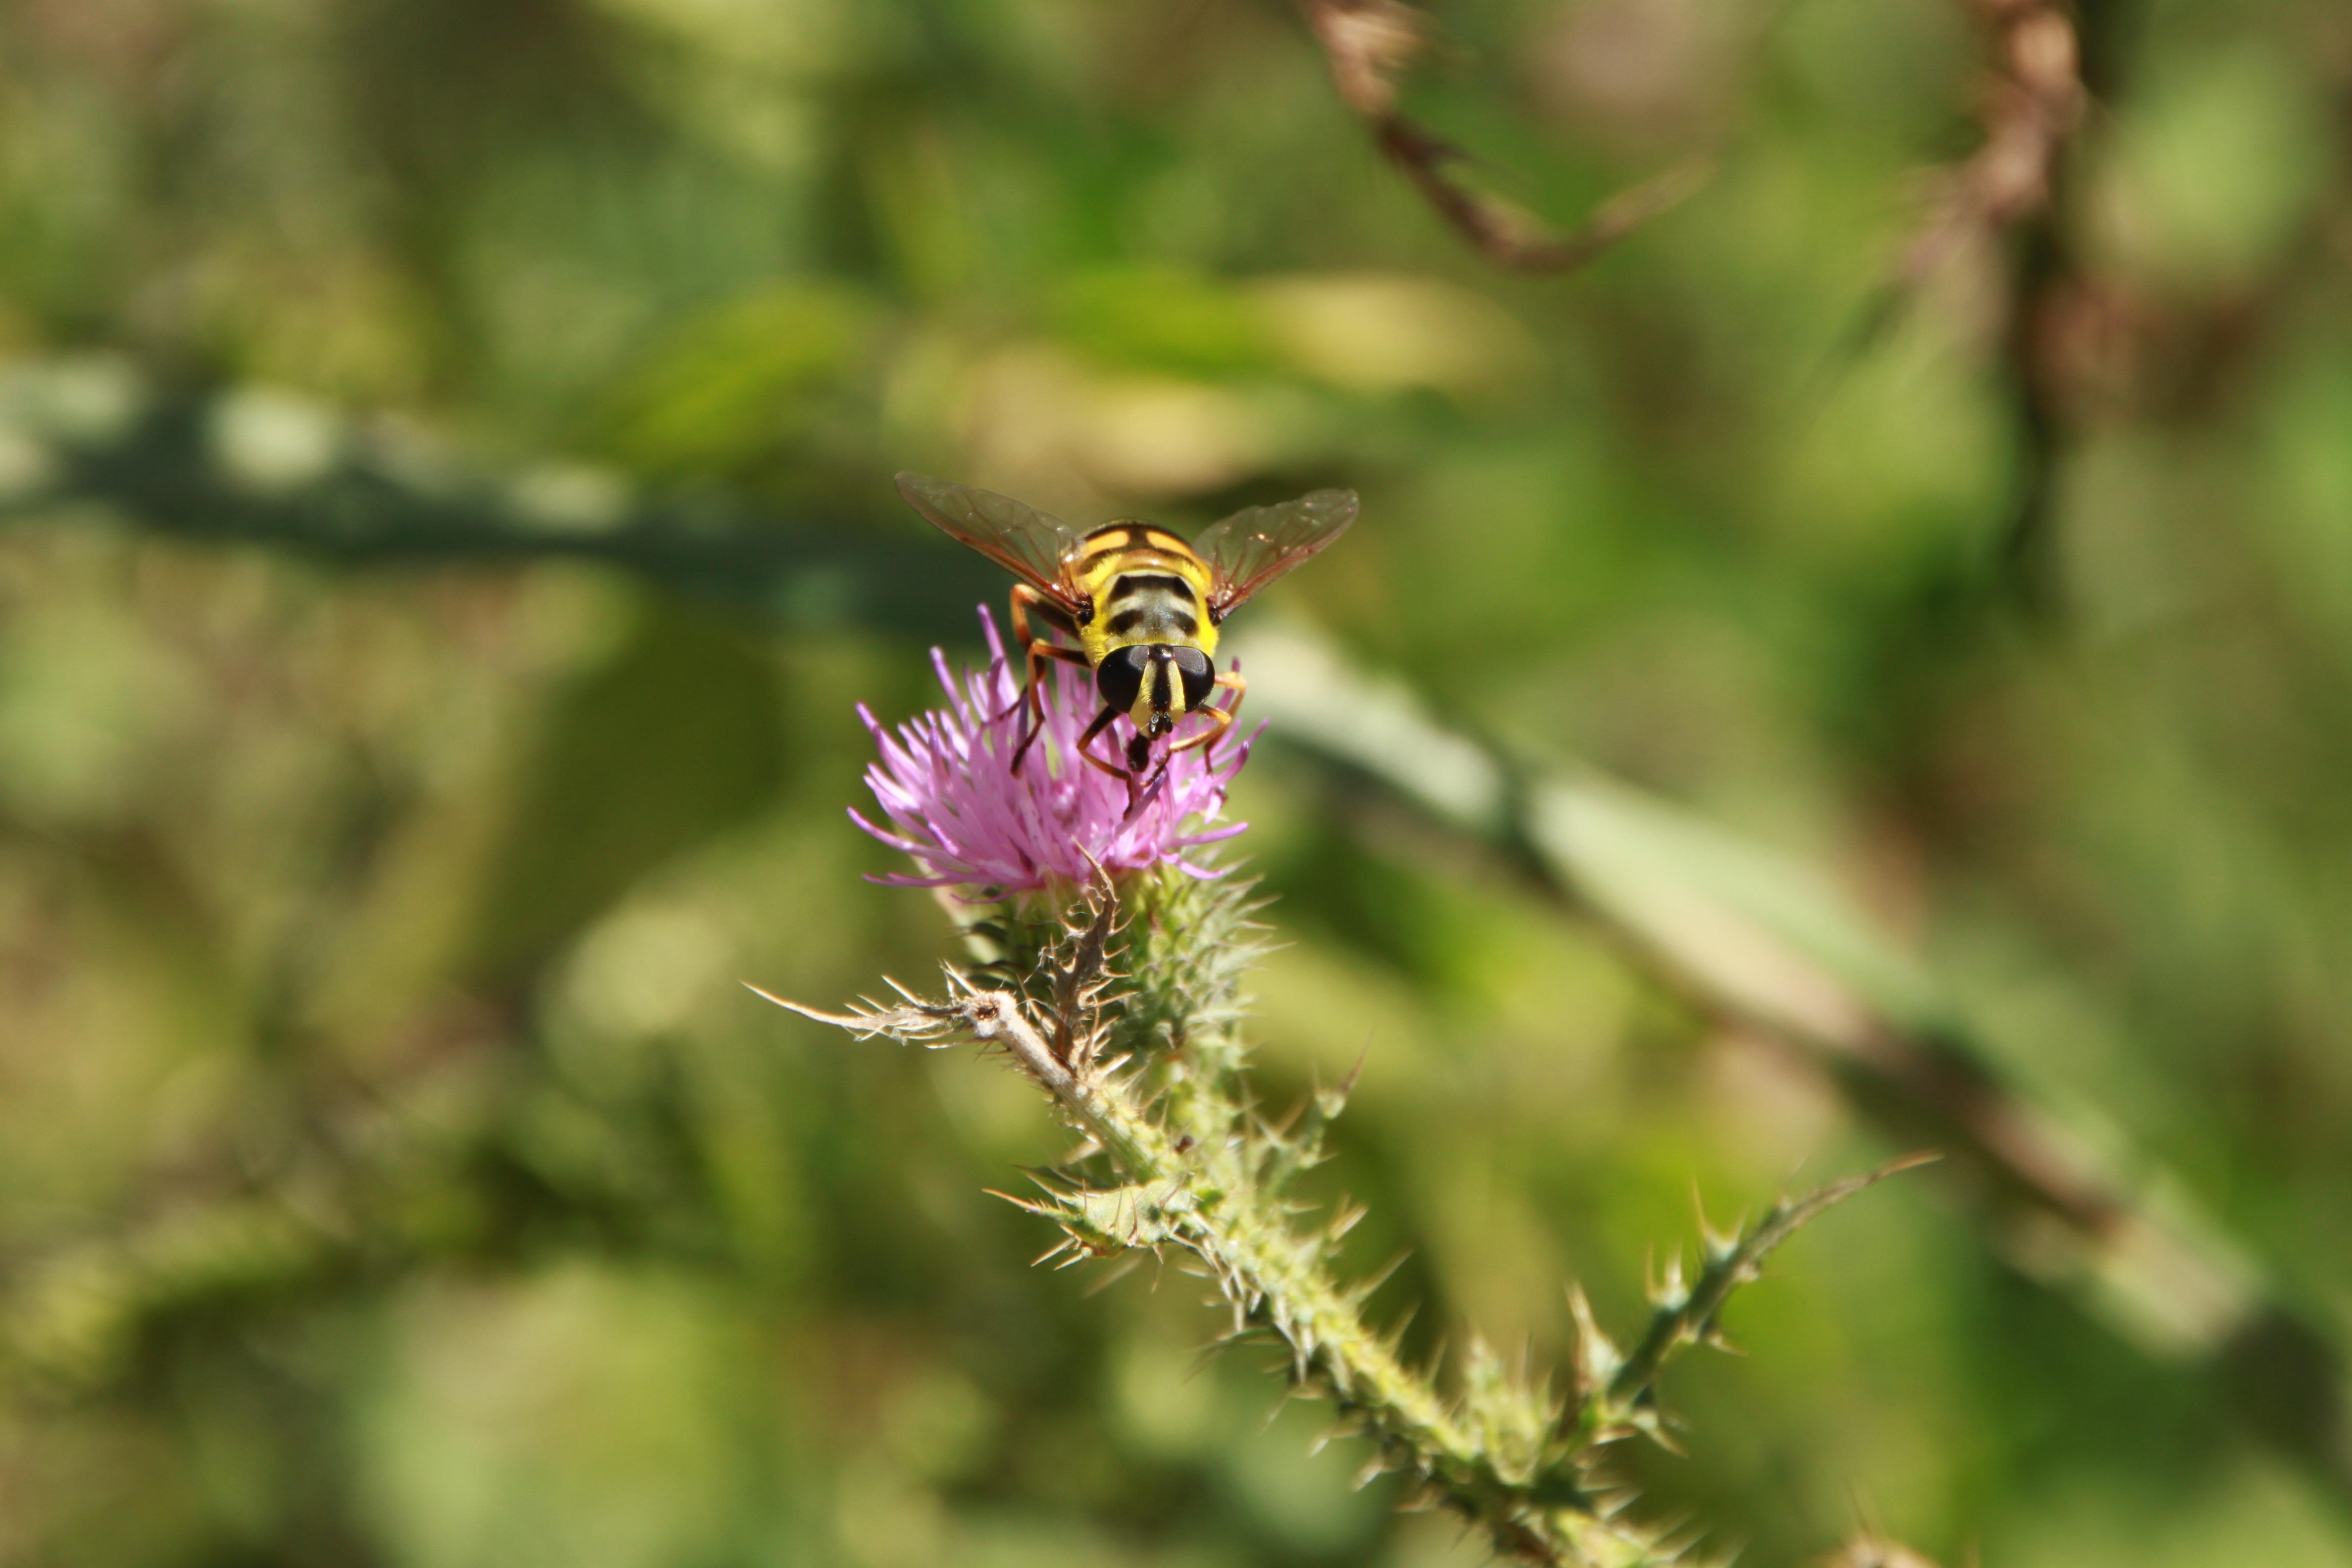
nature, plant, flower, wildlife, insect, botany, black, yellow, flora, fauna, invertebrate, striped, wildflower, flowers, close up, bee, thistle, insects, wasps, nectar, macro photography, honey bee, pollinator, membrane winged insect